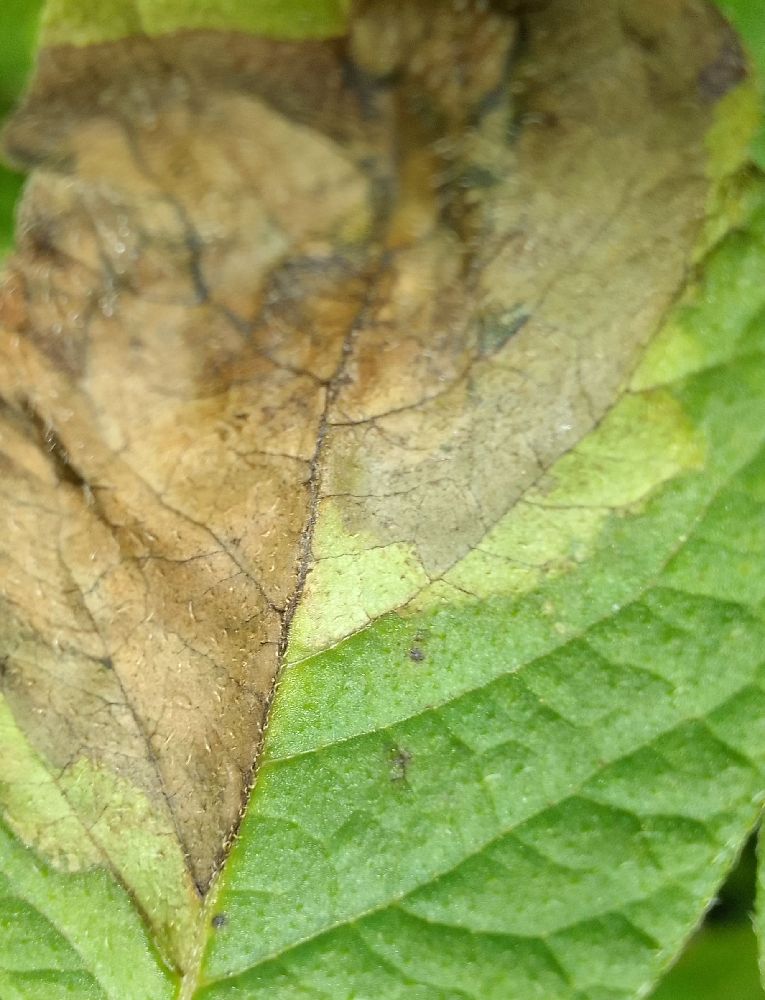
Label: Late blight